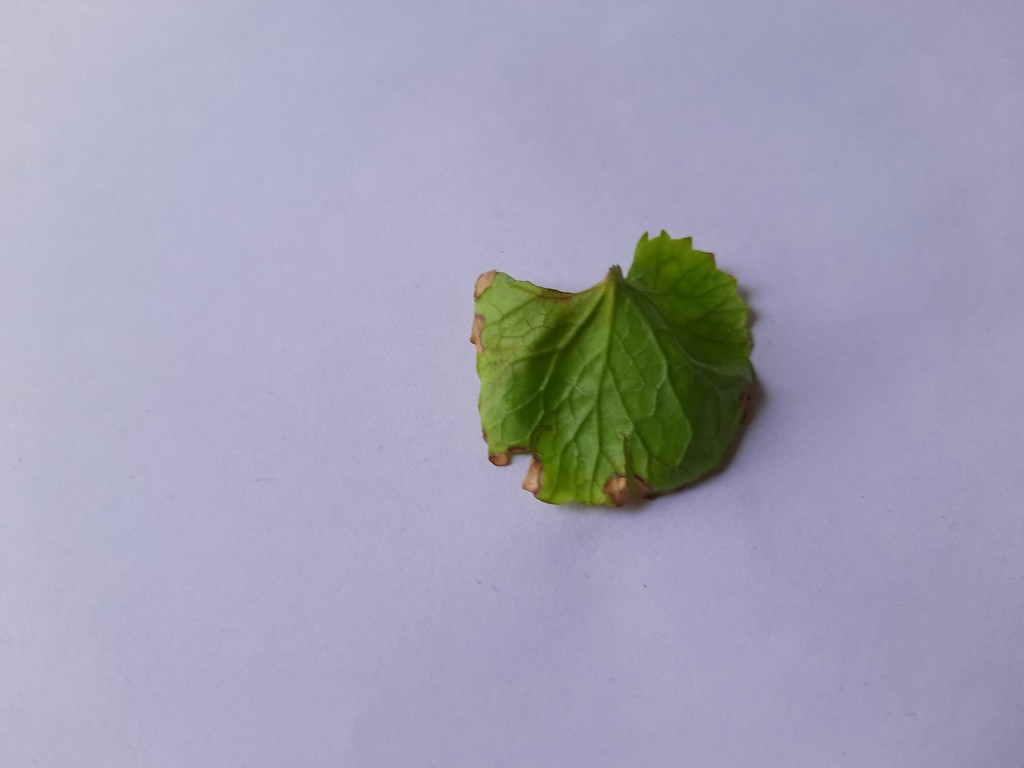
Label: Unhealthy